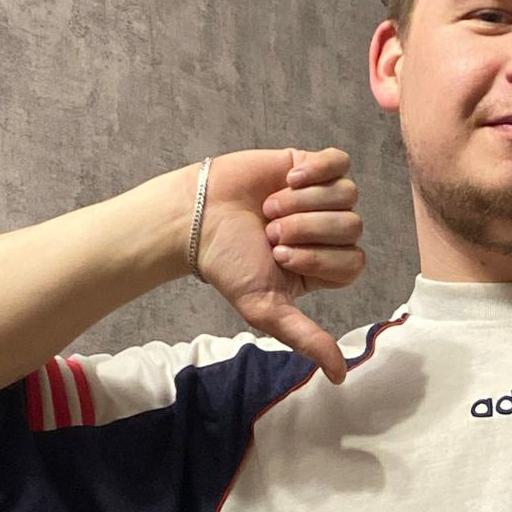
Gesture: dislike